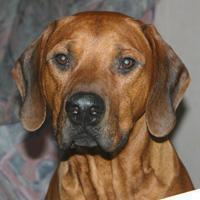
Rhodesian_ridgeback